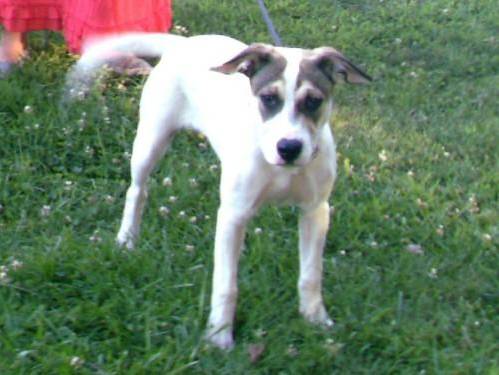
Label: dog